Reading Abbey Girls' School

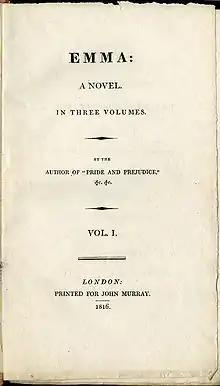
Titlepage of "Emma"

George Butt, sometime Chaplain-in-Ordinary to George III, sent his only son to his great friend Richard Valpy, headmaster of Reading School. On a visit to the town in 1790, he was favourably impressed by the girls' school, and decided to send his elder daughter as parlour boarder, a cut above the ordinary boarder. Mary Butt, later known as the prolific author Mrs Sherwood, devoted two chapters of her memoirs to her schooldays in the 1790s, giving a detailed portrait of life at this long-established boarding school.